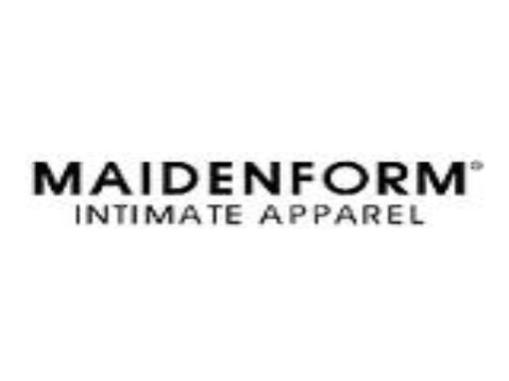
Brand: maidenform
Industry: Clothes